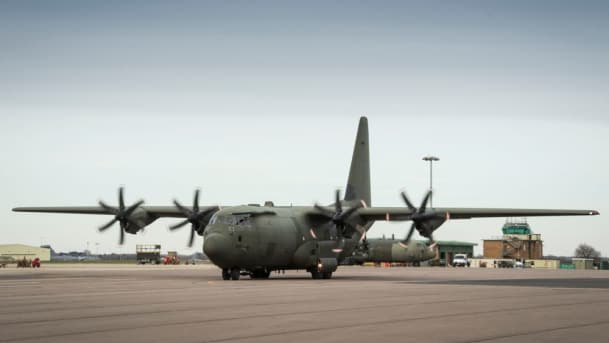
Vehicle type: Planes